Beijing Subway

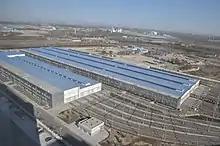
Subway rolling stock are maintained at depots such as the Wuliqiao Depot for Line 6.

There will be 6 fully automated lines at the level of GoA4, including 4 lines in operation (the Yanfang line, Line 17 and Line 19 and the Daxing Airport Express) and 2 lines under construction (Line 3 and Line 12), using domestically developed communications-based train control systems.